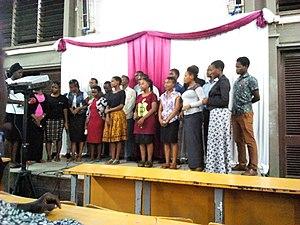
Le christianisme en Afrique eut une grande influence dans les premiers siècles de notre ère.